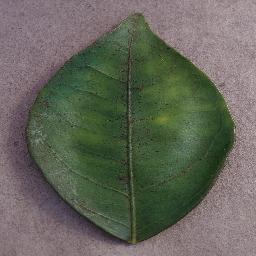
Label: Orange___Haunglongbing_(Citrus_greening)